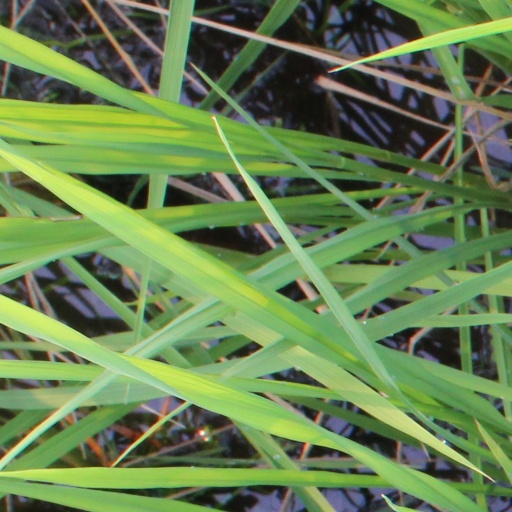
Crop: rice